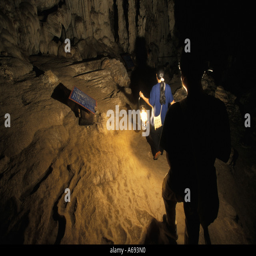
a guide with a lantern leads a visitor through cave